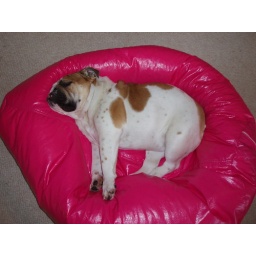
This is Rubykins in her shiney new pink beanbag baby bed